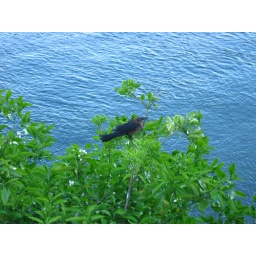
Black Bird in honeysuckle tree overlooking Colorado river